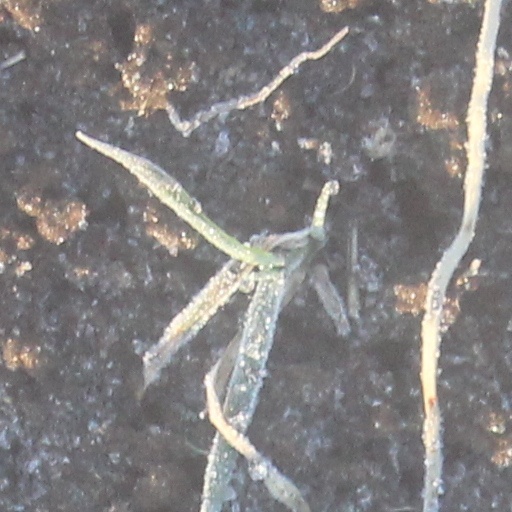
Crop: wheat